Giancarlo Abete

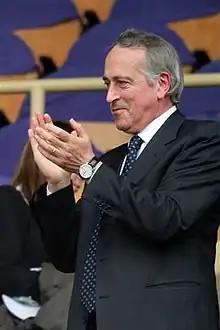

Giancarlo Abete (born 26 August 1950) is an Italian politician and sport director. Formerly a member of the Italian parliament, Abete is now the third vice president of UEFA. Abete also served positions in the FIGC before being admitted to UEFA in 2009.